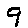
Label: 9